The Blue-Eyed Bandit

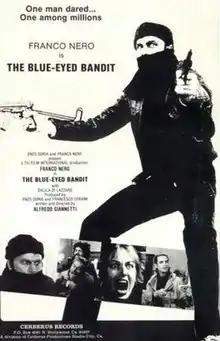
Original theatrical poster

Il bandito dagli occhi azzurri (internationally released as The Blue-Eyed Bandit) is a 1980 Italian poliziottesco film written and directed by Alfredo Giannetti. It marked the film debut of Fabrizio Bentivoglio.